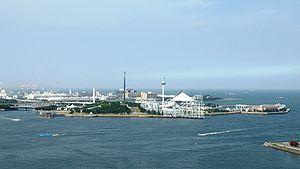
Yokohama Hakkeijima Sea Paradise, également appelé Sea Paradise, est un complexe de loisirs insulaire composé d'un parc d'attractions, aquariums, centre commercial, hôtel et marina situé à Kanazawa-ku, à l'extrémité de la baie de Yokohama dans la Préfecture de Kanagawa, au Japon. La taille de l'île est 24 hectares et celle de la zone de loisirs est de 7,7 ha.